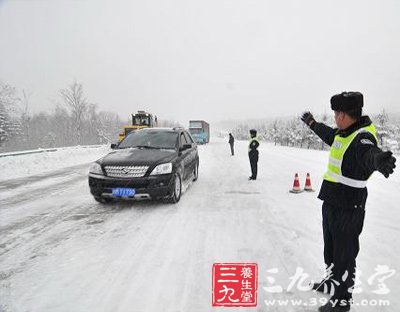
Weather: snow or frosty